Hong Kong Cemetery

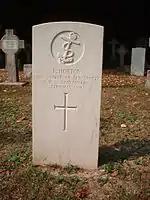

As the name states, this category of graves for British military dead, spanned from the late 19th century until the early 1960s (when the Government of Hong Kong established another cemetery near Sai Wan for military dead in 1965). At the beginning of the colonial era, the British garrison force had the same problem as those in India: weather. Some of the members of the force could not adapt to the tropical weather of Hong Kong and died owing to tropical disease, while others fell during the Boxer Rebellion – mainly in 1900. At the time being, it is the major cemetery for military dead along with Stanley Military Cemetery.